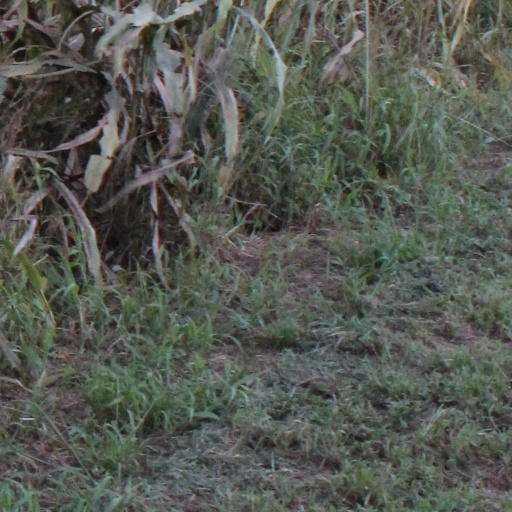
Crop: sorghum